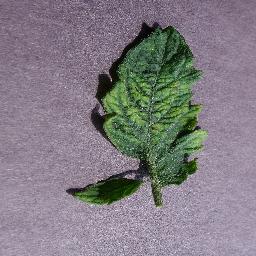
Label: Tomato___Tomato_mosaic_virus